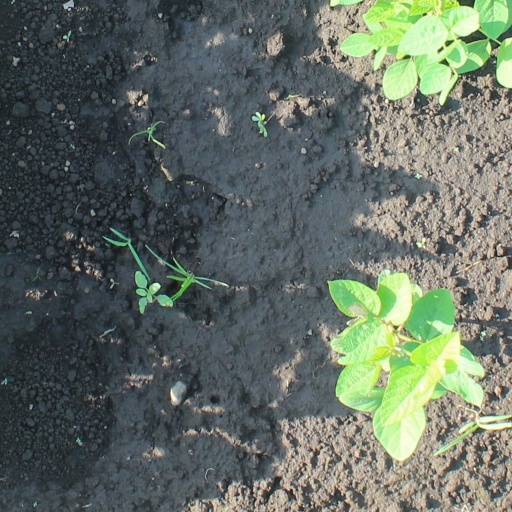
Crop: soybean